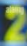
Number: 2